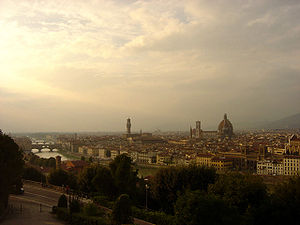
Firenze (provins)
Utsigt over provinshovedbyen Firenze
Provinsen Firenze er en provins i regionen Toscana i det centrale Italien. Firenze er provinsens hovedby.